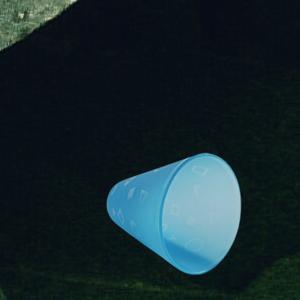
Label: cups